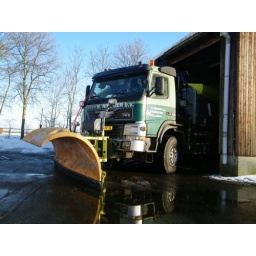
gemaakt door marco sportel in winschoten otterlaan / wezelaan en depo van rijkswaterstaat